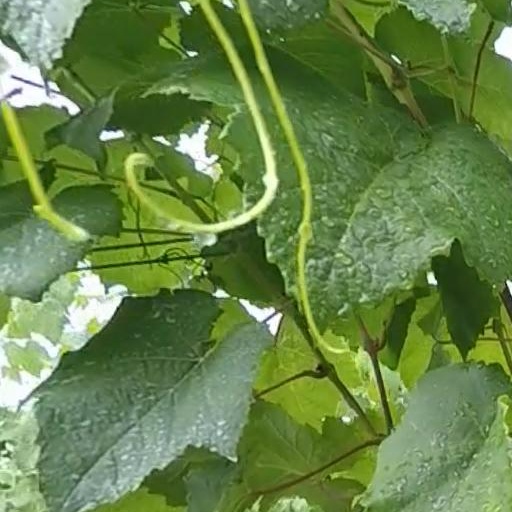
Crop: grape